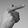
ASL letter: G